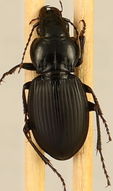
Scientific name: Cyclotrachelus torvus
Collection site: Northern Great Plains Research Laboratory NEON (NOGP), plot NOGP_003